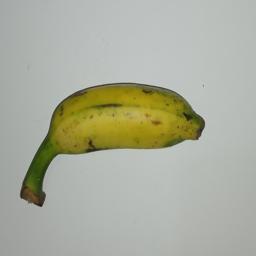
Ripeness: Semi-ripe